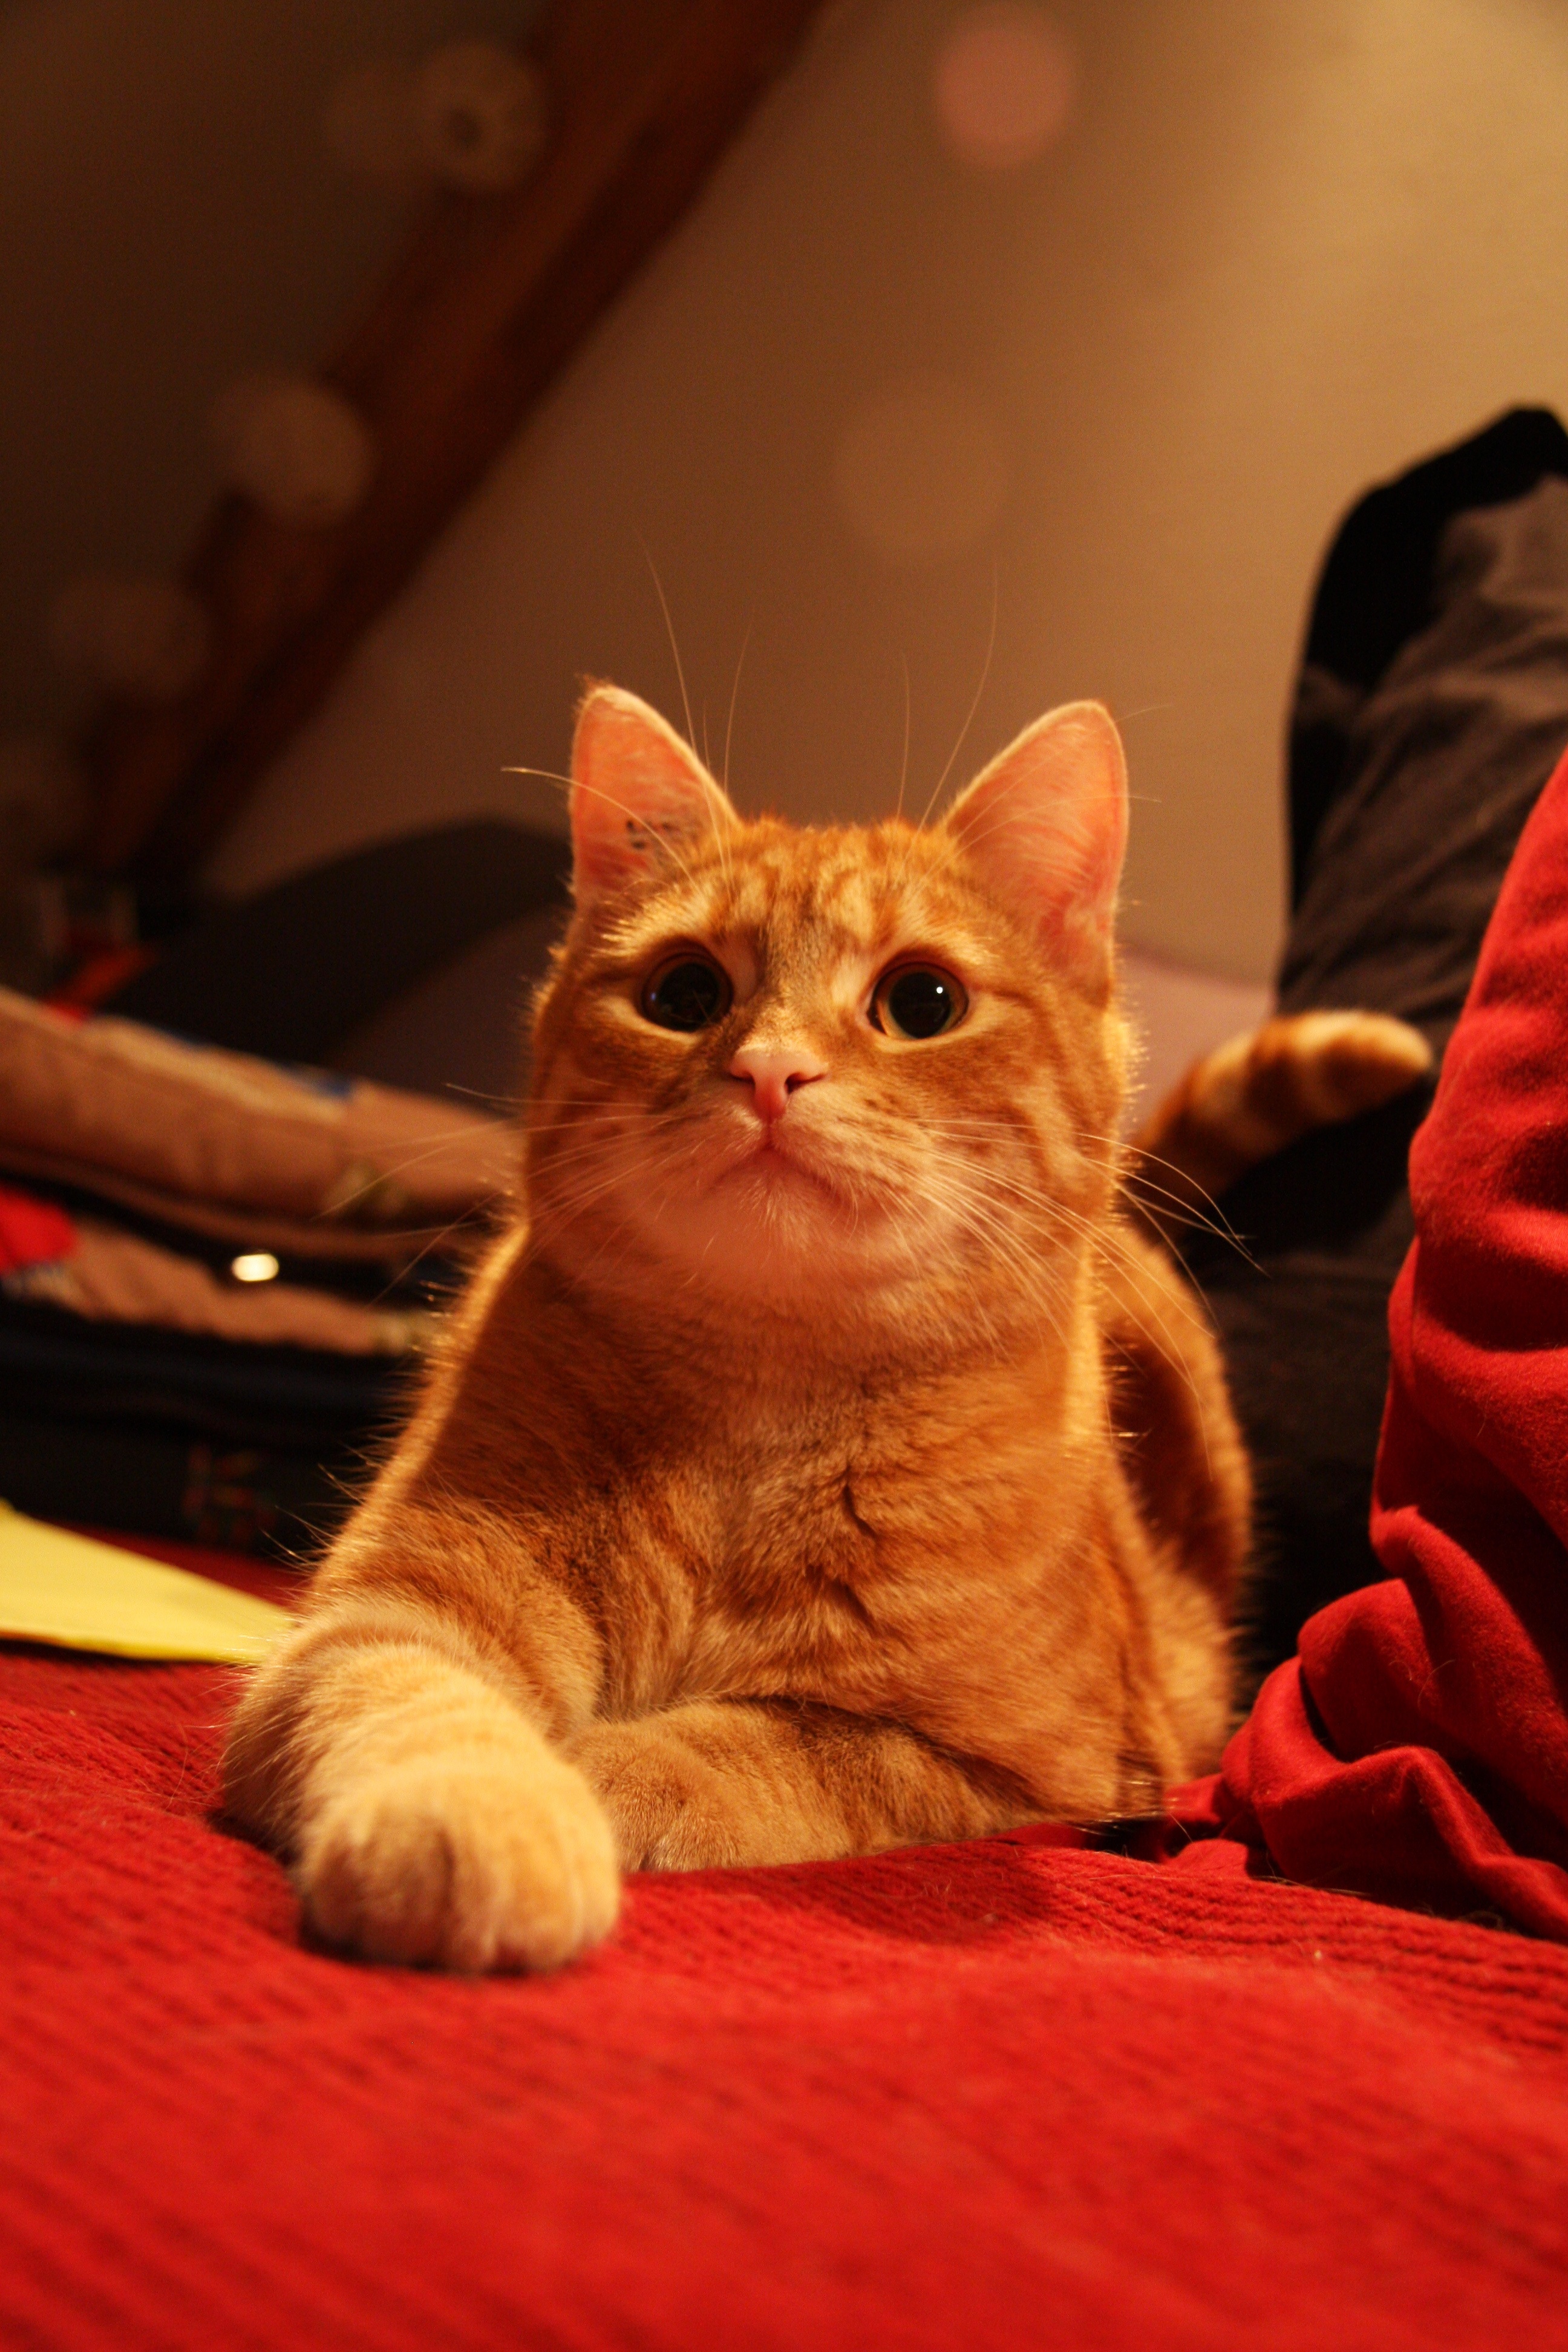
red, kitten, cat, tabby, mammal, sofa, nose, whiskers, legs, vertebrate, roux, lying, pans, small to medium sized cats, cat like mammal